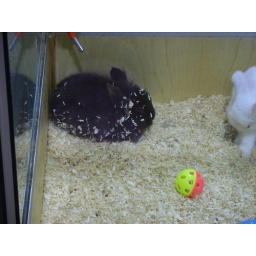
covered in floor sitting under the water bottle.